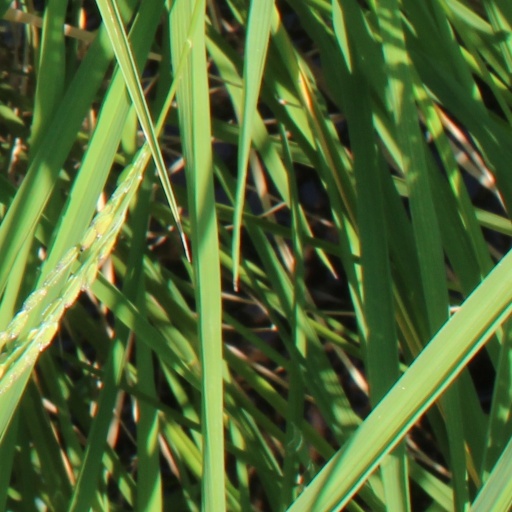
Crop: rice